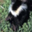
Label: skunk